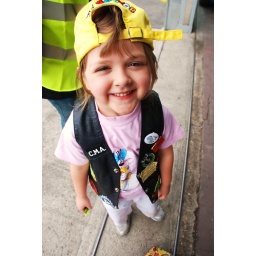
This little italian girl was in the car with me when we wrecked. Everyone walked away fine.